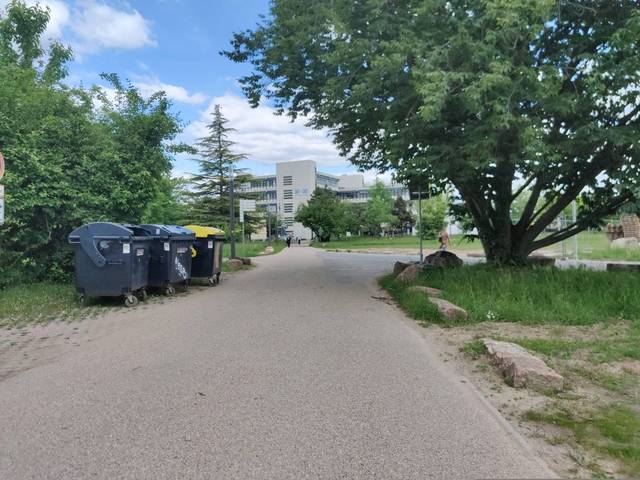
Region: Germany
Coordinates: 49.419, 8.67